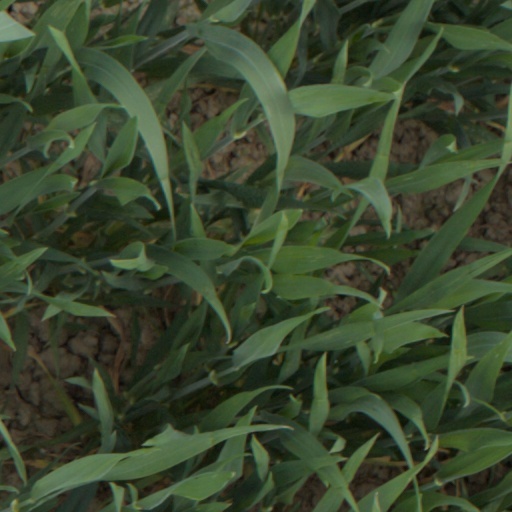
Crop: wheat